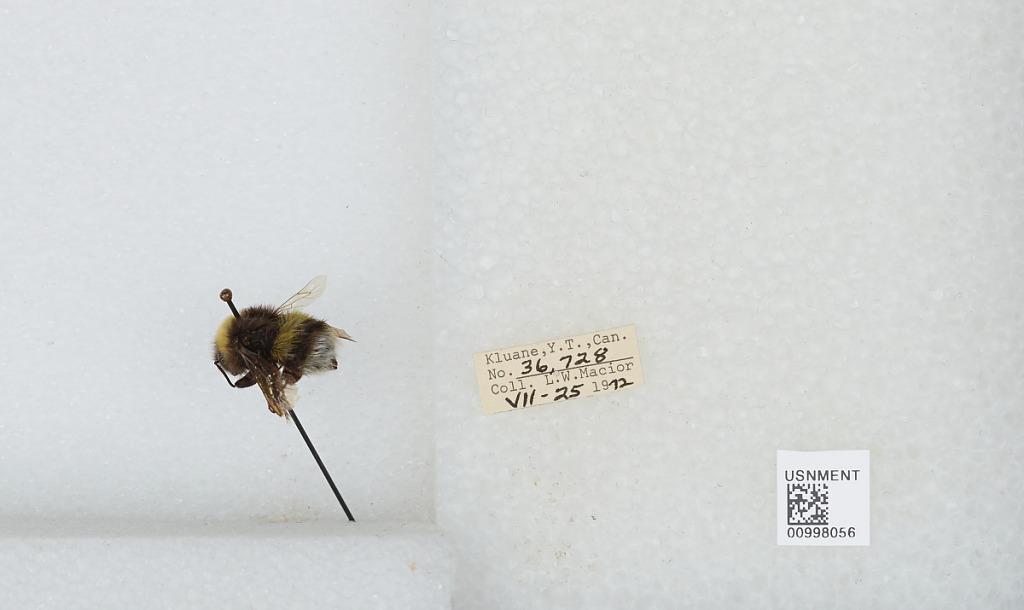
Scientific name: Bombus (Bombus) lucorum (Linnaeus)
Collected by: L. Macior
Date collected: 1972-7-25
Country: Canada
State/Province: Yukon Territory
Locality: Kluane
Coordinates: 60.75, -139.5